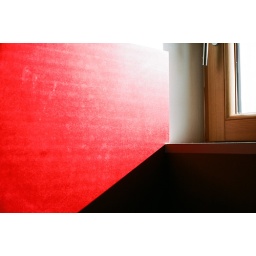
red wall in Fuschl